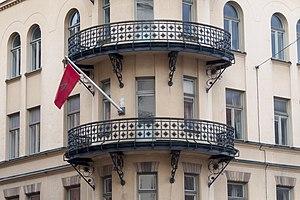
Cet article recense les représentations diplomatiques du Maroc à l'étranger :